My 5 Wives

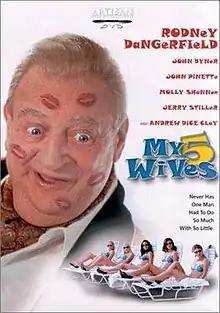
Film Poster

My 5 Wives is a 2000 American comedy film, which was directed by Sidney J. Furie and starring Rodney Dangerfield.